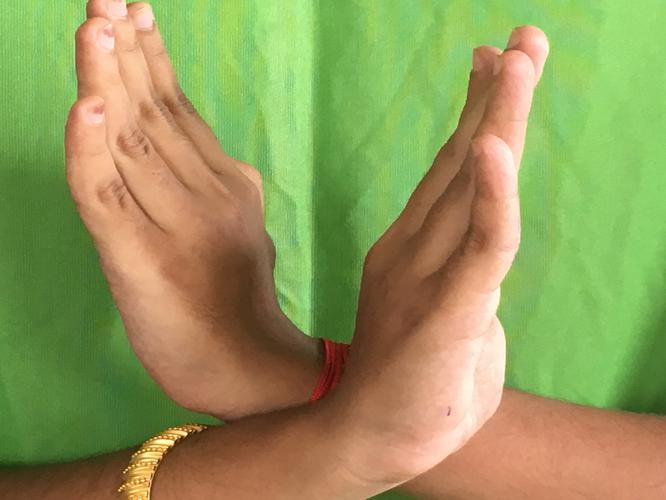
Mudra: Swastikam
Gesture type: double_hand